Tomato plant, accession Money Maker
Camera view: bottom (45 deg); turntable rotation: 270 degrees
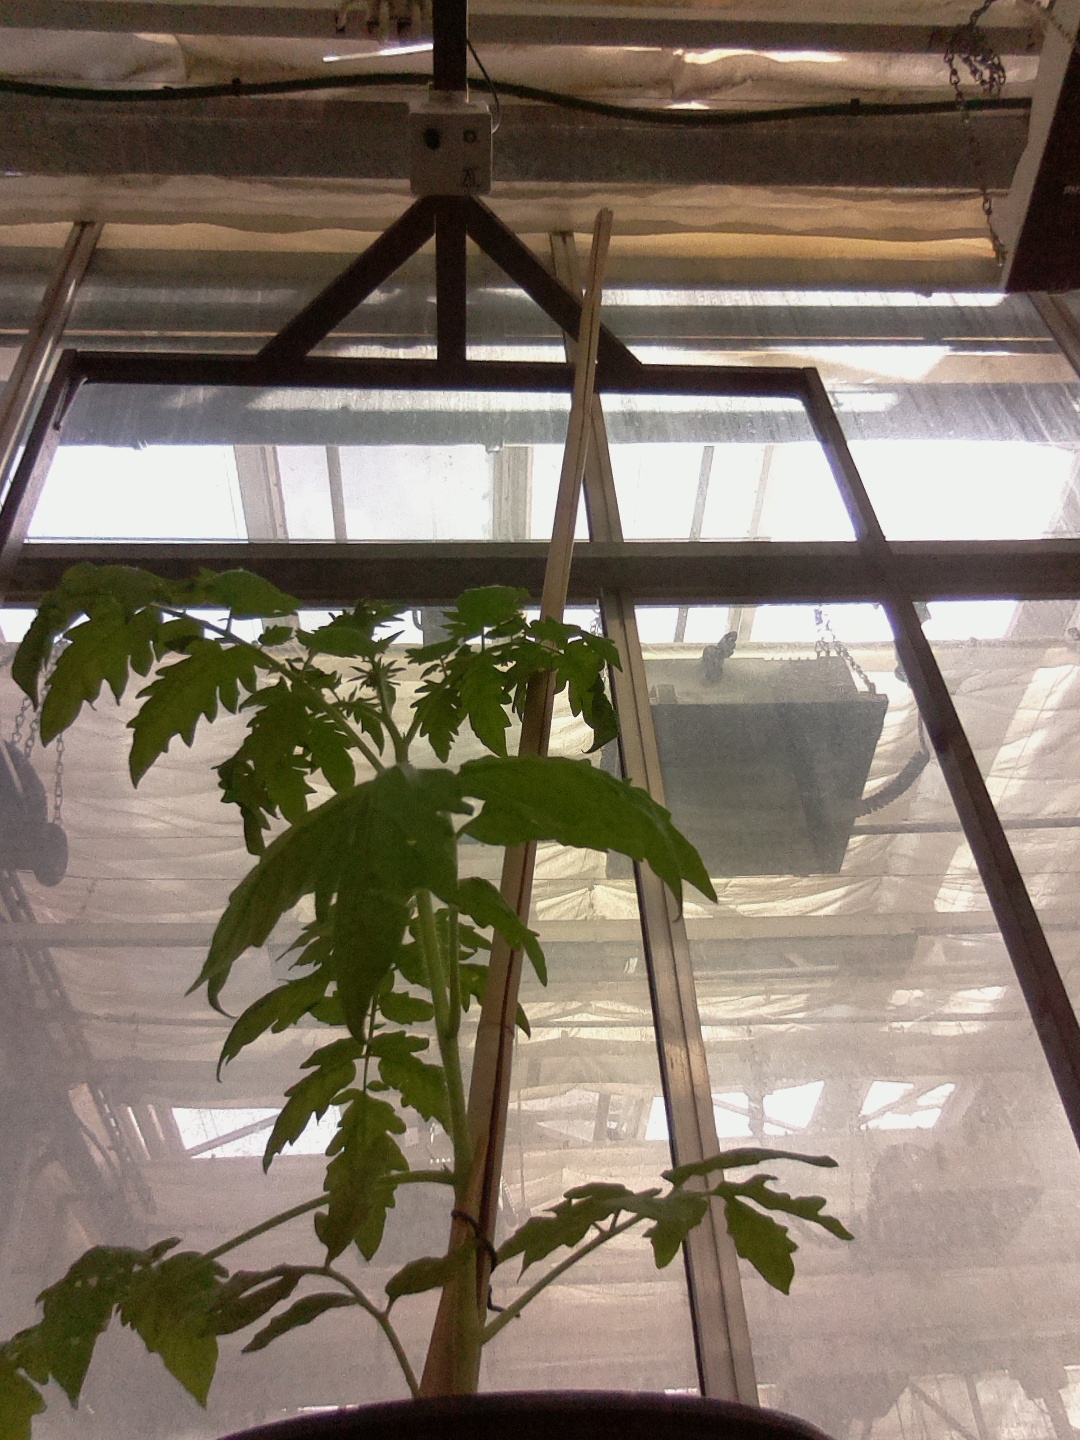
BBCH growth stage 14: 8 of true leaves visible